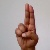
The image shows a hand gesture representing the letter 'U' in Indian Sign Language.